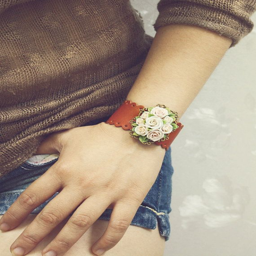
roses are handmade each petal is made by hand to create a beautiful flower i can be sure that the product that you have from my shop is unique